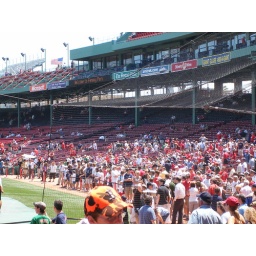
before the game...fans gather in the field boxes to get a closeup view of their Red Sox players